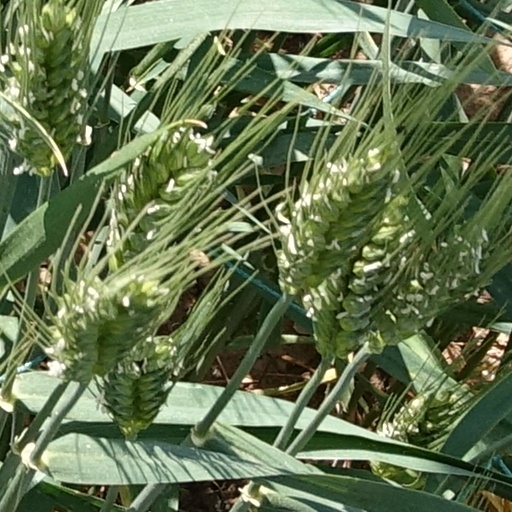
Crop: wheat